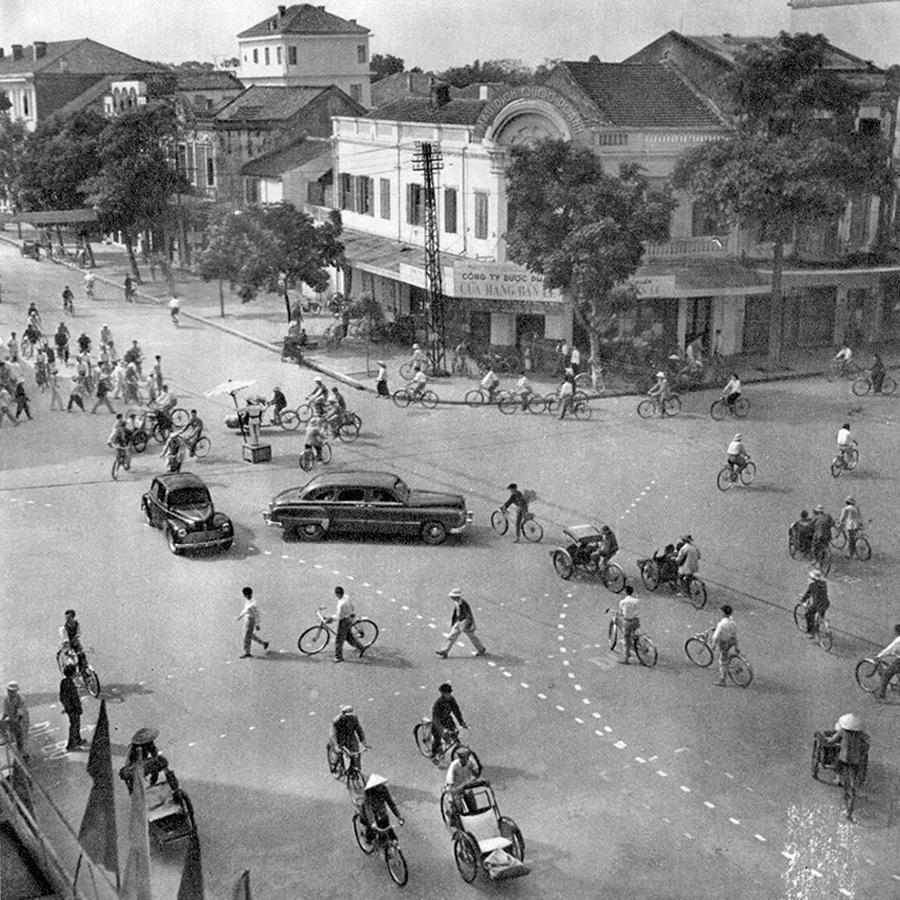
ở trên đường có sự xuất hiện của nhiều loại xe cộ